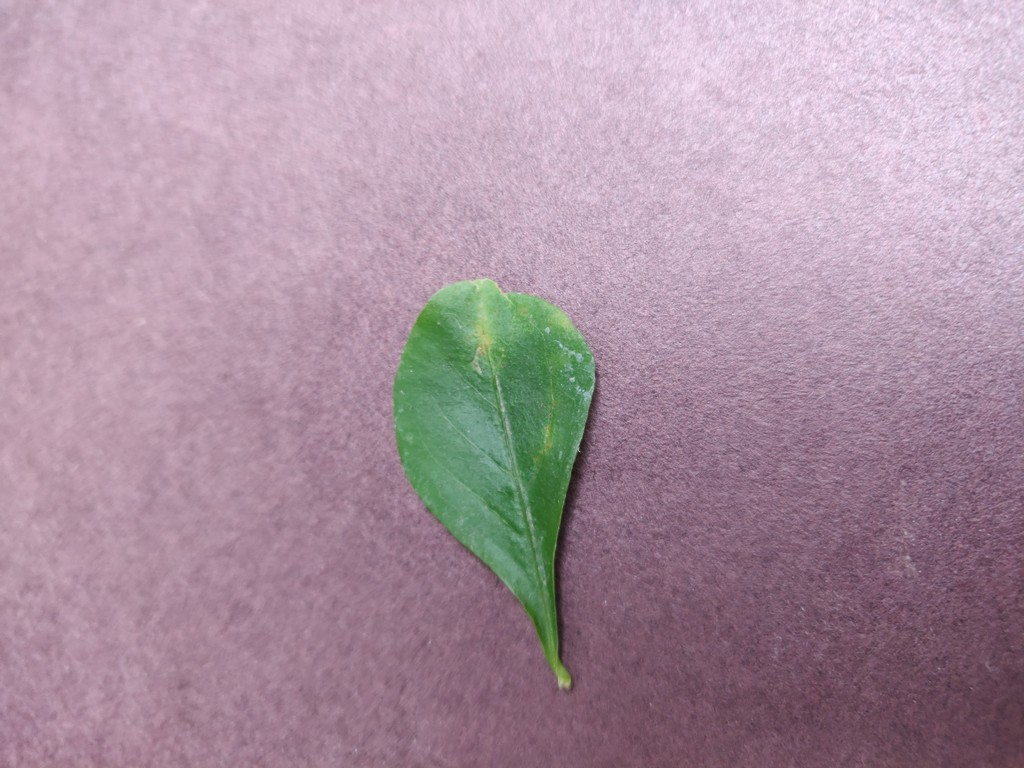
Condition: Unhealthy
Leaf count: single
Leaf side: front